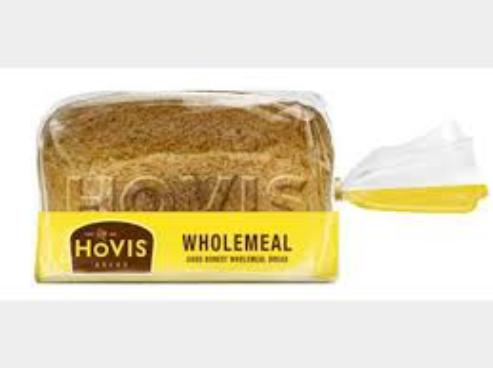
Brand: Hovis
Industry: Leisure